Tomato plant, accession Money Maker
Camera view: horizontal (90 deg, fisheye); turntable rotation: 300 degrees
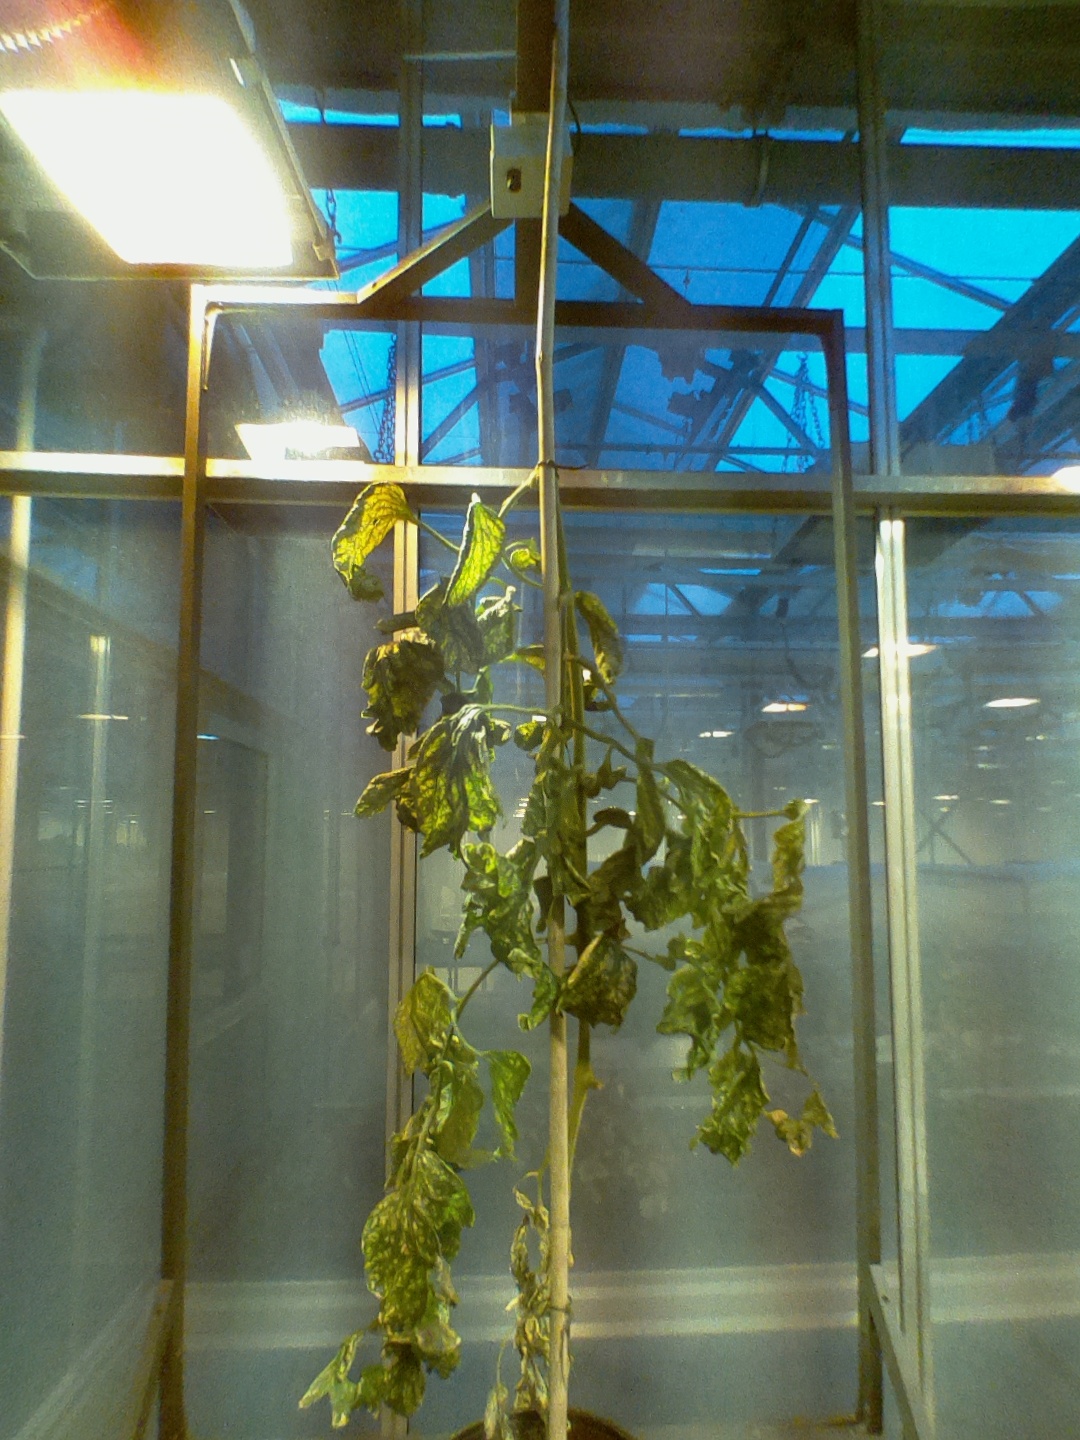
BBCH growth stage 52: 2 inflorescences visible